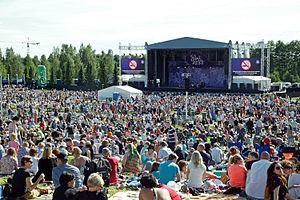
Pori Jazz est un festival de jazz qui a lieu en juillet chaque année à Pori en Finlande depuis 1966.